Mandrill

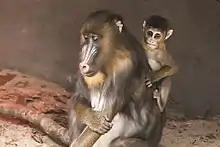
Mandrill infant grabbing onto mother's back

Mandrill gestation lasts an average of 175 days with most births taking place between January and March, during the wet season. Gaps in between births range from 184 to 1,159 days with an average of 405 days. and tend to be shorter in higher ranking females. Infants are born at an average weight of , and mostly bare-skinned with some white hair and a tuft of dark hair on the head and along the spine. Over the next two or three months, they develop their adult hair color on the body, limbs and head while the flesh-colored face and snout darken. Dependent infants are carried on their mothers' bellies. Young are typically weaned at around 230 days old. Males become more sexually dimorphic between four and eight years old, at which point females are already beginning to give birth. Males start leaving their horde after they reach six years old. Females reach their adult size around seven years while males do so at ten years.